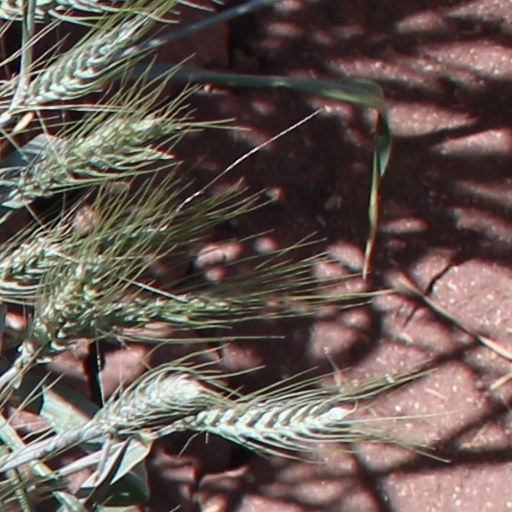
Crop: wheat